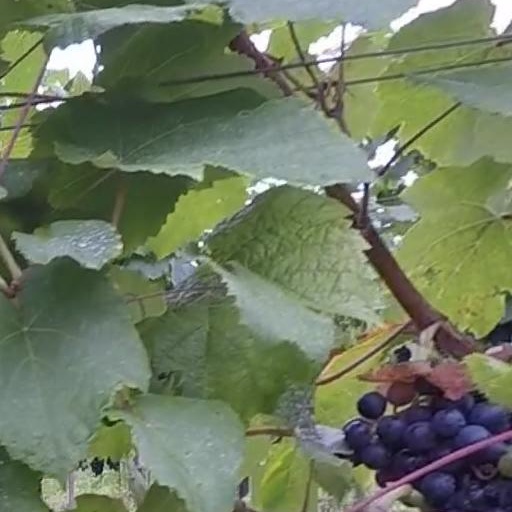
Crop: grape